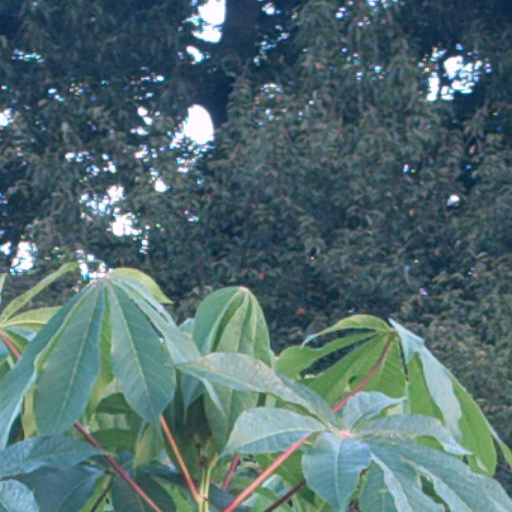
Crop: cassava